Kee Bird

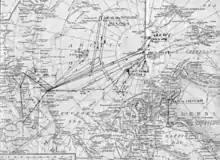
Route of the final flight of "Kee Bird"

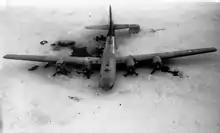
"Kee Bird" crash site, taken February 1947

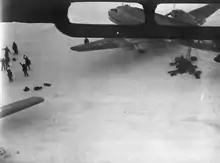
The "Kee Bird" rescue: A C-54 rescue plane is preparing to pick up the aircrew, shown on the ice waving to the photo plane flying over. The boarding ladder is in place, and take-off from the crash site is imminent.

On 20 February 1947, Lt. Vern H. Arnett took "Kee Bird" off on a routine mission with a crew of 11 men. This was its seventh mission. All of its missions were classified "top secret". The mission on this occasion was to fly to the geographic North Pole, then fly a return route back to Ladd Field. The aircraft was carrying enough fuel to stay airborne for about 26 hours under normal conditions, having been configured for very long range missions with extra fuel tanks in the unused bomb bays. The mission was expected to last from 12 to 20 hours, making estimated arrival time at Ladd Field around 10:00 am Alaska Standard Time (AT) on 21 February 1947.